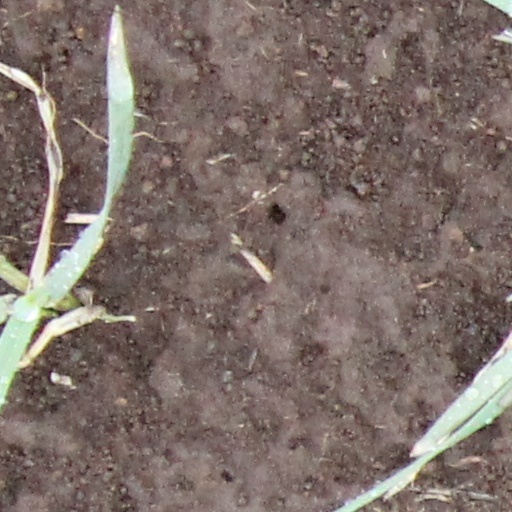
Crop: wheat